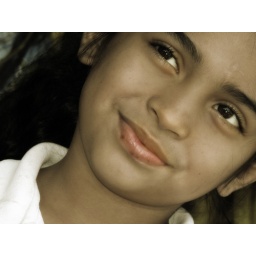
Honduras, around a highway fruit shop #2